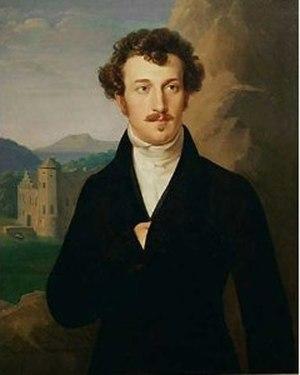
Franz Adolf Friedrich Schober, né le 17 mai 1796 au château de Torup près de Malmö et mort le 13 septembre 1882 à Dresde, est un poète et librettiste autrichien, qui fut aussi lithographe, acteur à Breslau et Legationsrat à Weimar. Il a été entre autres l'un des amis intimes de Schubert.